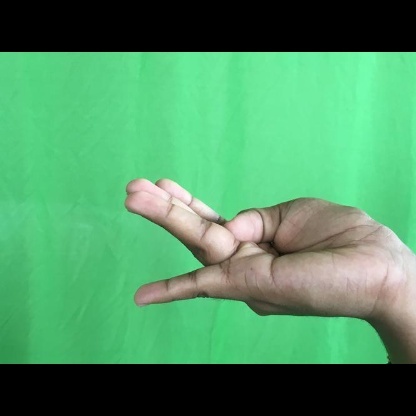
Mudra: Chaturam